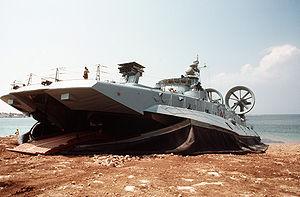
La Marine soviétique était la marine de guerre de l'Union soviétique. À son apogée, elle fut la deuxième flotte militaire maritime du globe et une des branches les plus fortes de l'Armée rouge.
La classe Zoubr qui signifie en russe bison ou auroch, aussi identifié comme le projet 12322 et par son code OTAN : Pomornik, est une classe d'aéroglisseurs de conception soviétique ; c'est le plus grand à usage militaire au monde.
Un aéroglisseur est un véhicule amphibie à portance aérostatique et à propulsion aérienne, en général une ou plusieurs hélices aériennes.